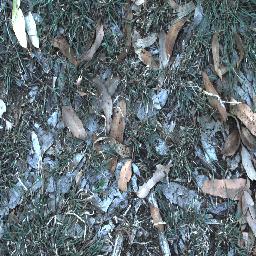
Label: negative